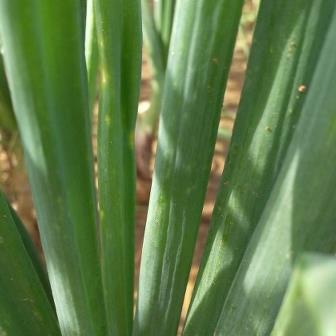
Crop: Onion
Condition: healthy-leaf